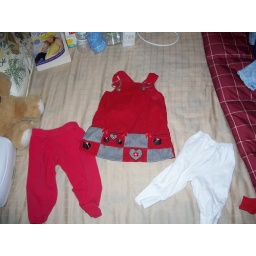
cotton pants in red and white and a scottie dog jumper